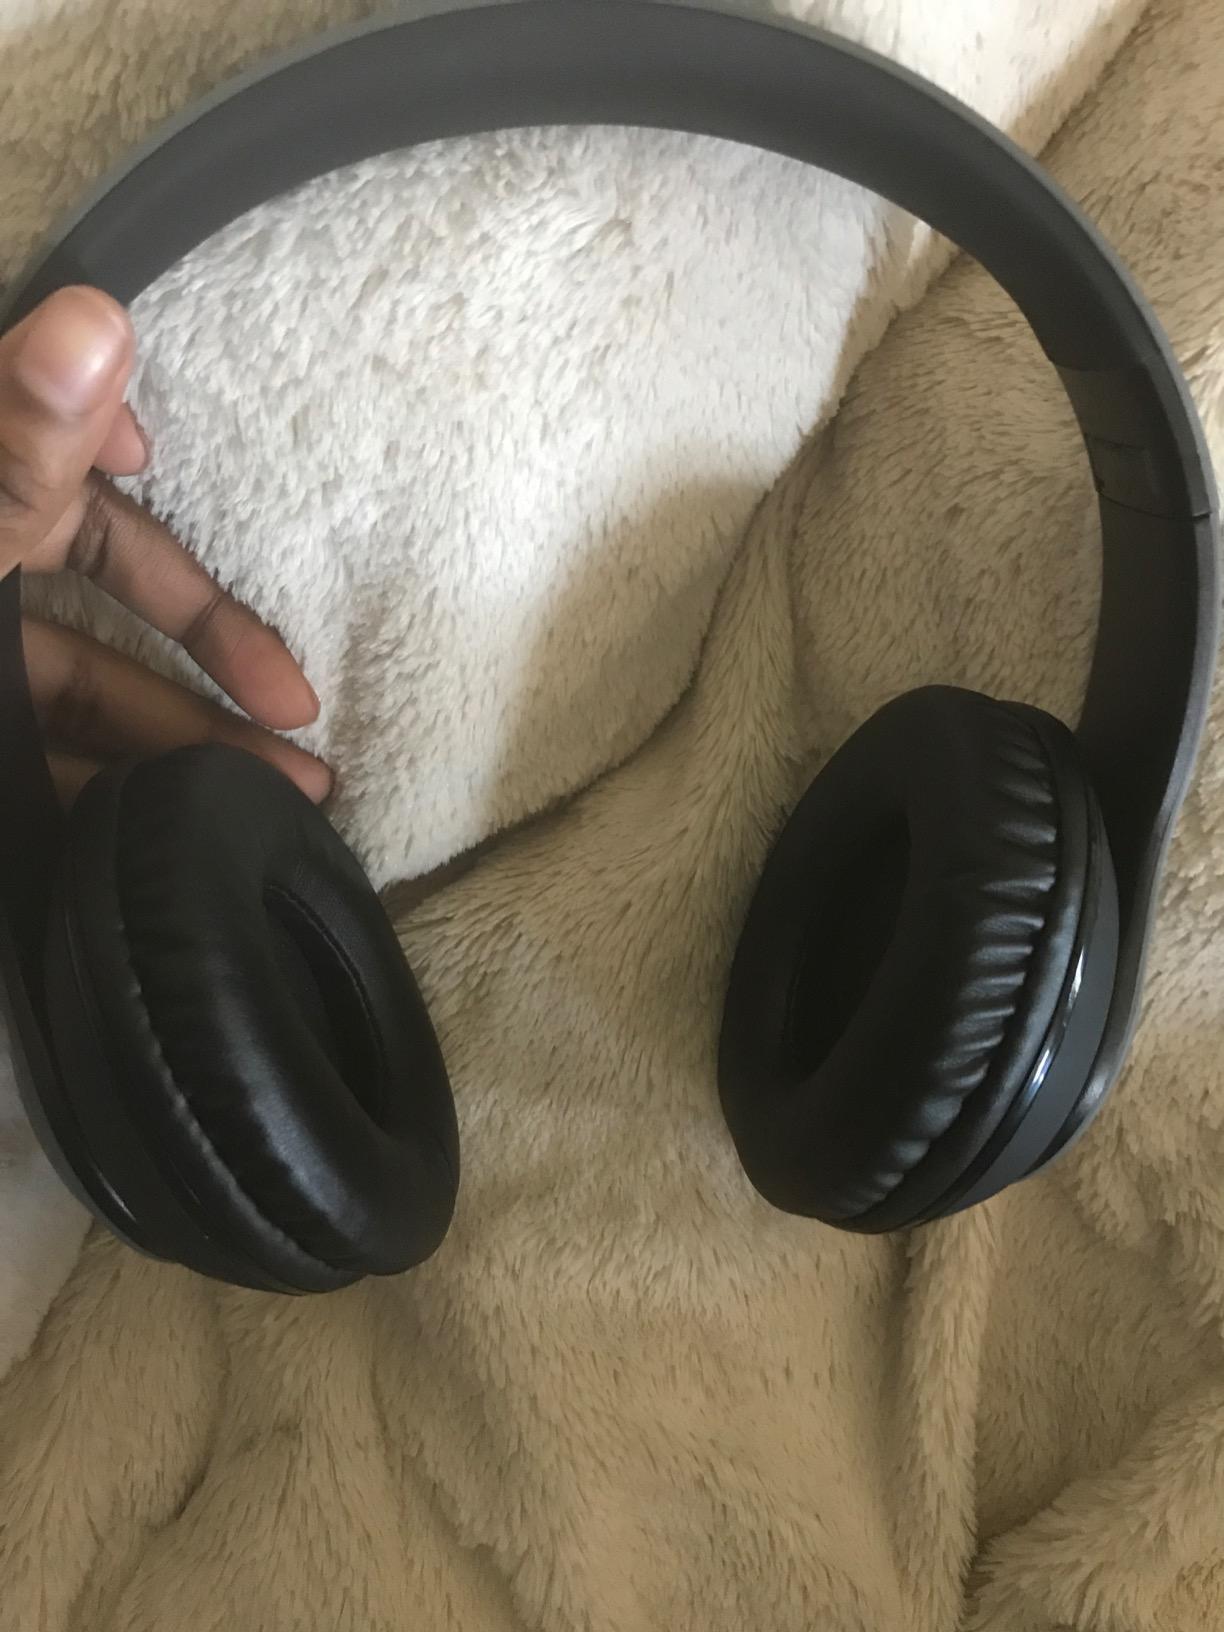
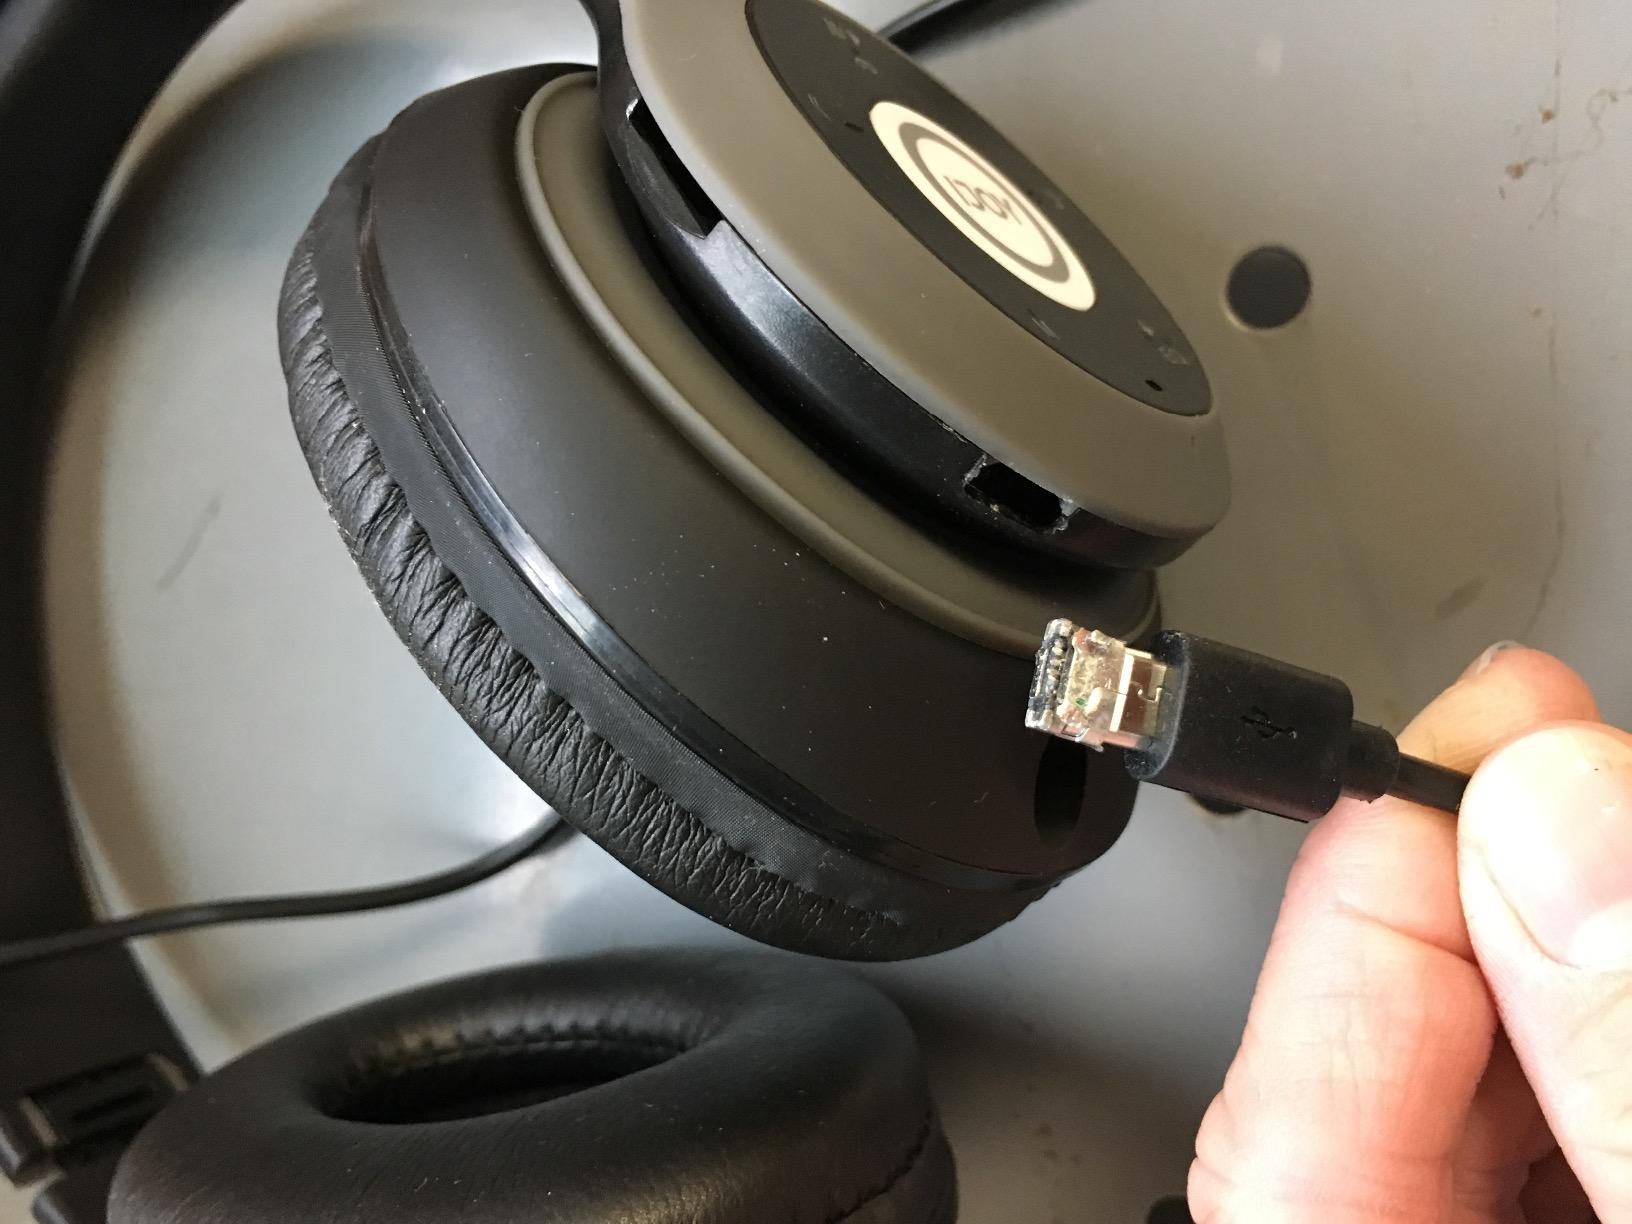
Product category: headphones
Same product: yes